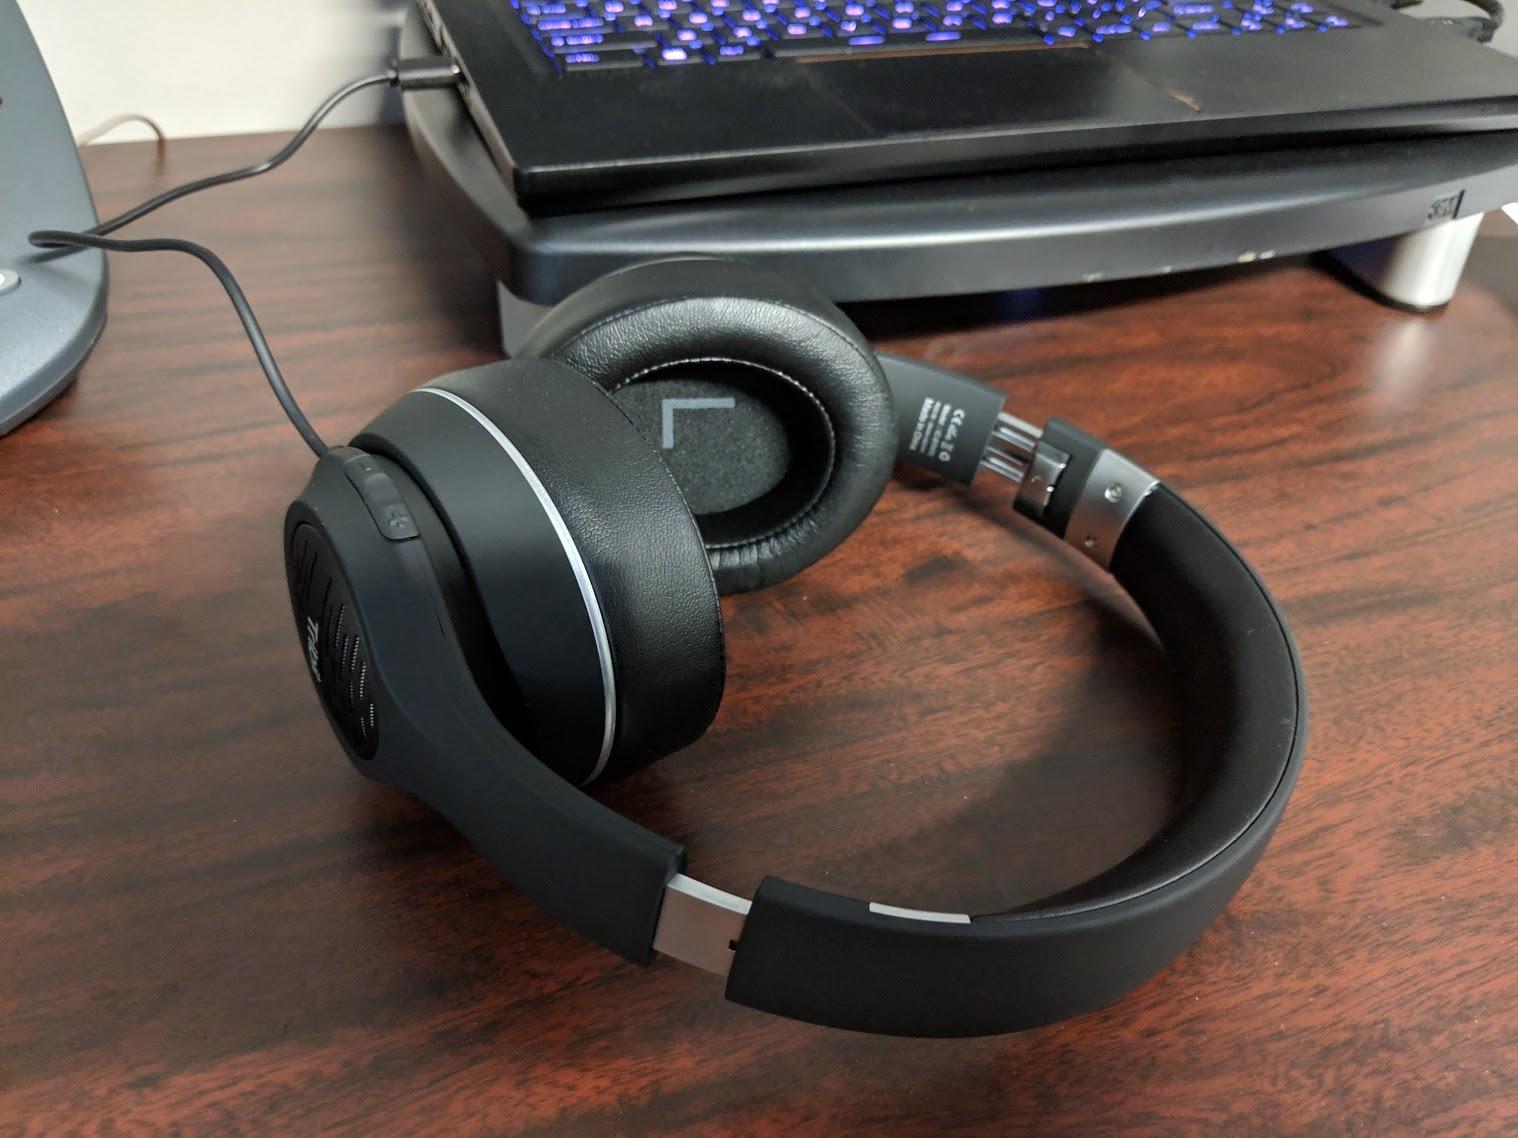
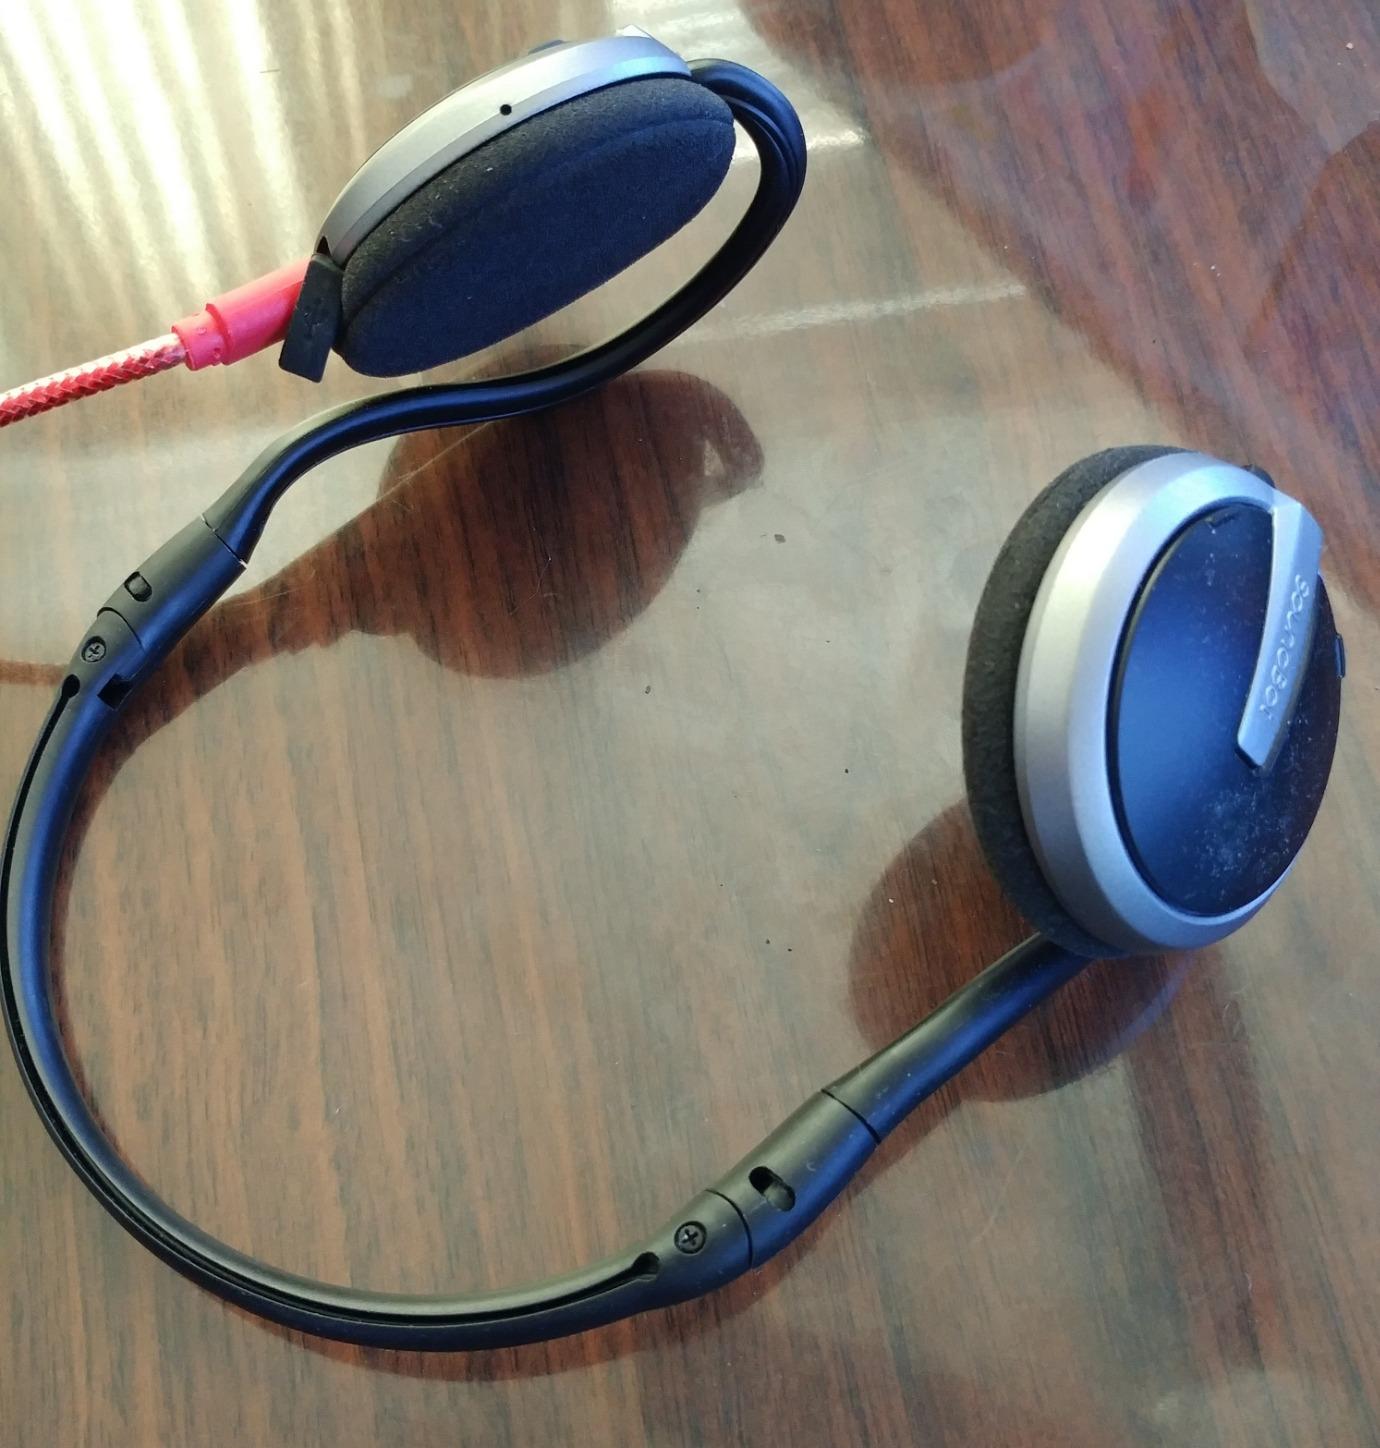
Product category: headphones
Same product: no